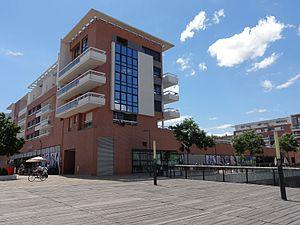
Alsace, Bas-Rhin, Strasbourg-Neudorf, Rivétoile, Quai Jeanne Helbling.
Le centre commercial Rivetoile est un ensemble immobilier situé à proximité de la place de l’Étoile à Strasbourg, dans le département du Bas-Rhin.